Thomas Lynch Jr.

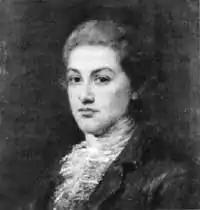

Thomas Lynch Jr. (August 5, 1749 – December 17, 1779) was a signer of the United States Declaration of Independence as a representative of South Carolina and a Founding Father of the United States. His father Thomas Lynch was a member of the Continental Congress and had signed the 1774 Continental Association. When he had to step down because of illness, Thomas Lynch Jr. was selected to fill his post.